Sandy Row

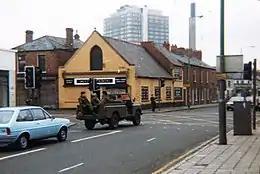
An army patrol crosses the junction with Donegall Road, 1981. All of the buildings, except the City Hospital tower and chimney in the background, are now demolished.

Formerly known as Carr's Row. For more than a thousand years, a road built along the Lagan River sandbanks was the principal thoroughfare leading southwards from Carrickfergus. "Carraig Fhearghais" – the rock of Fergus (5th century).